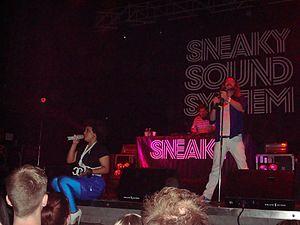
Sneaky Sound System, est un groupe australien originaire de Sydney composé du guitariste et producteur Black Angus, de la chanteuse Connie Mitchell, du bassiste Donnie Sloan et du batteur Shaun Sibbes. MC Double D ne fait plus partie du groupe.